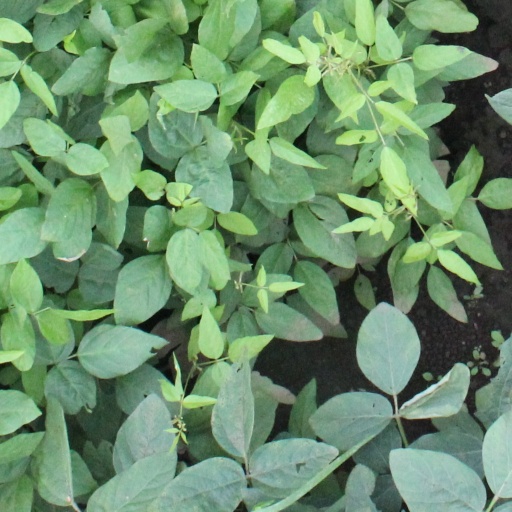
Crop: soybean